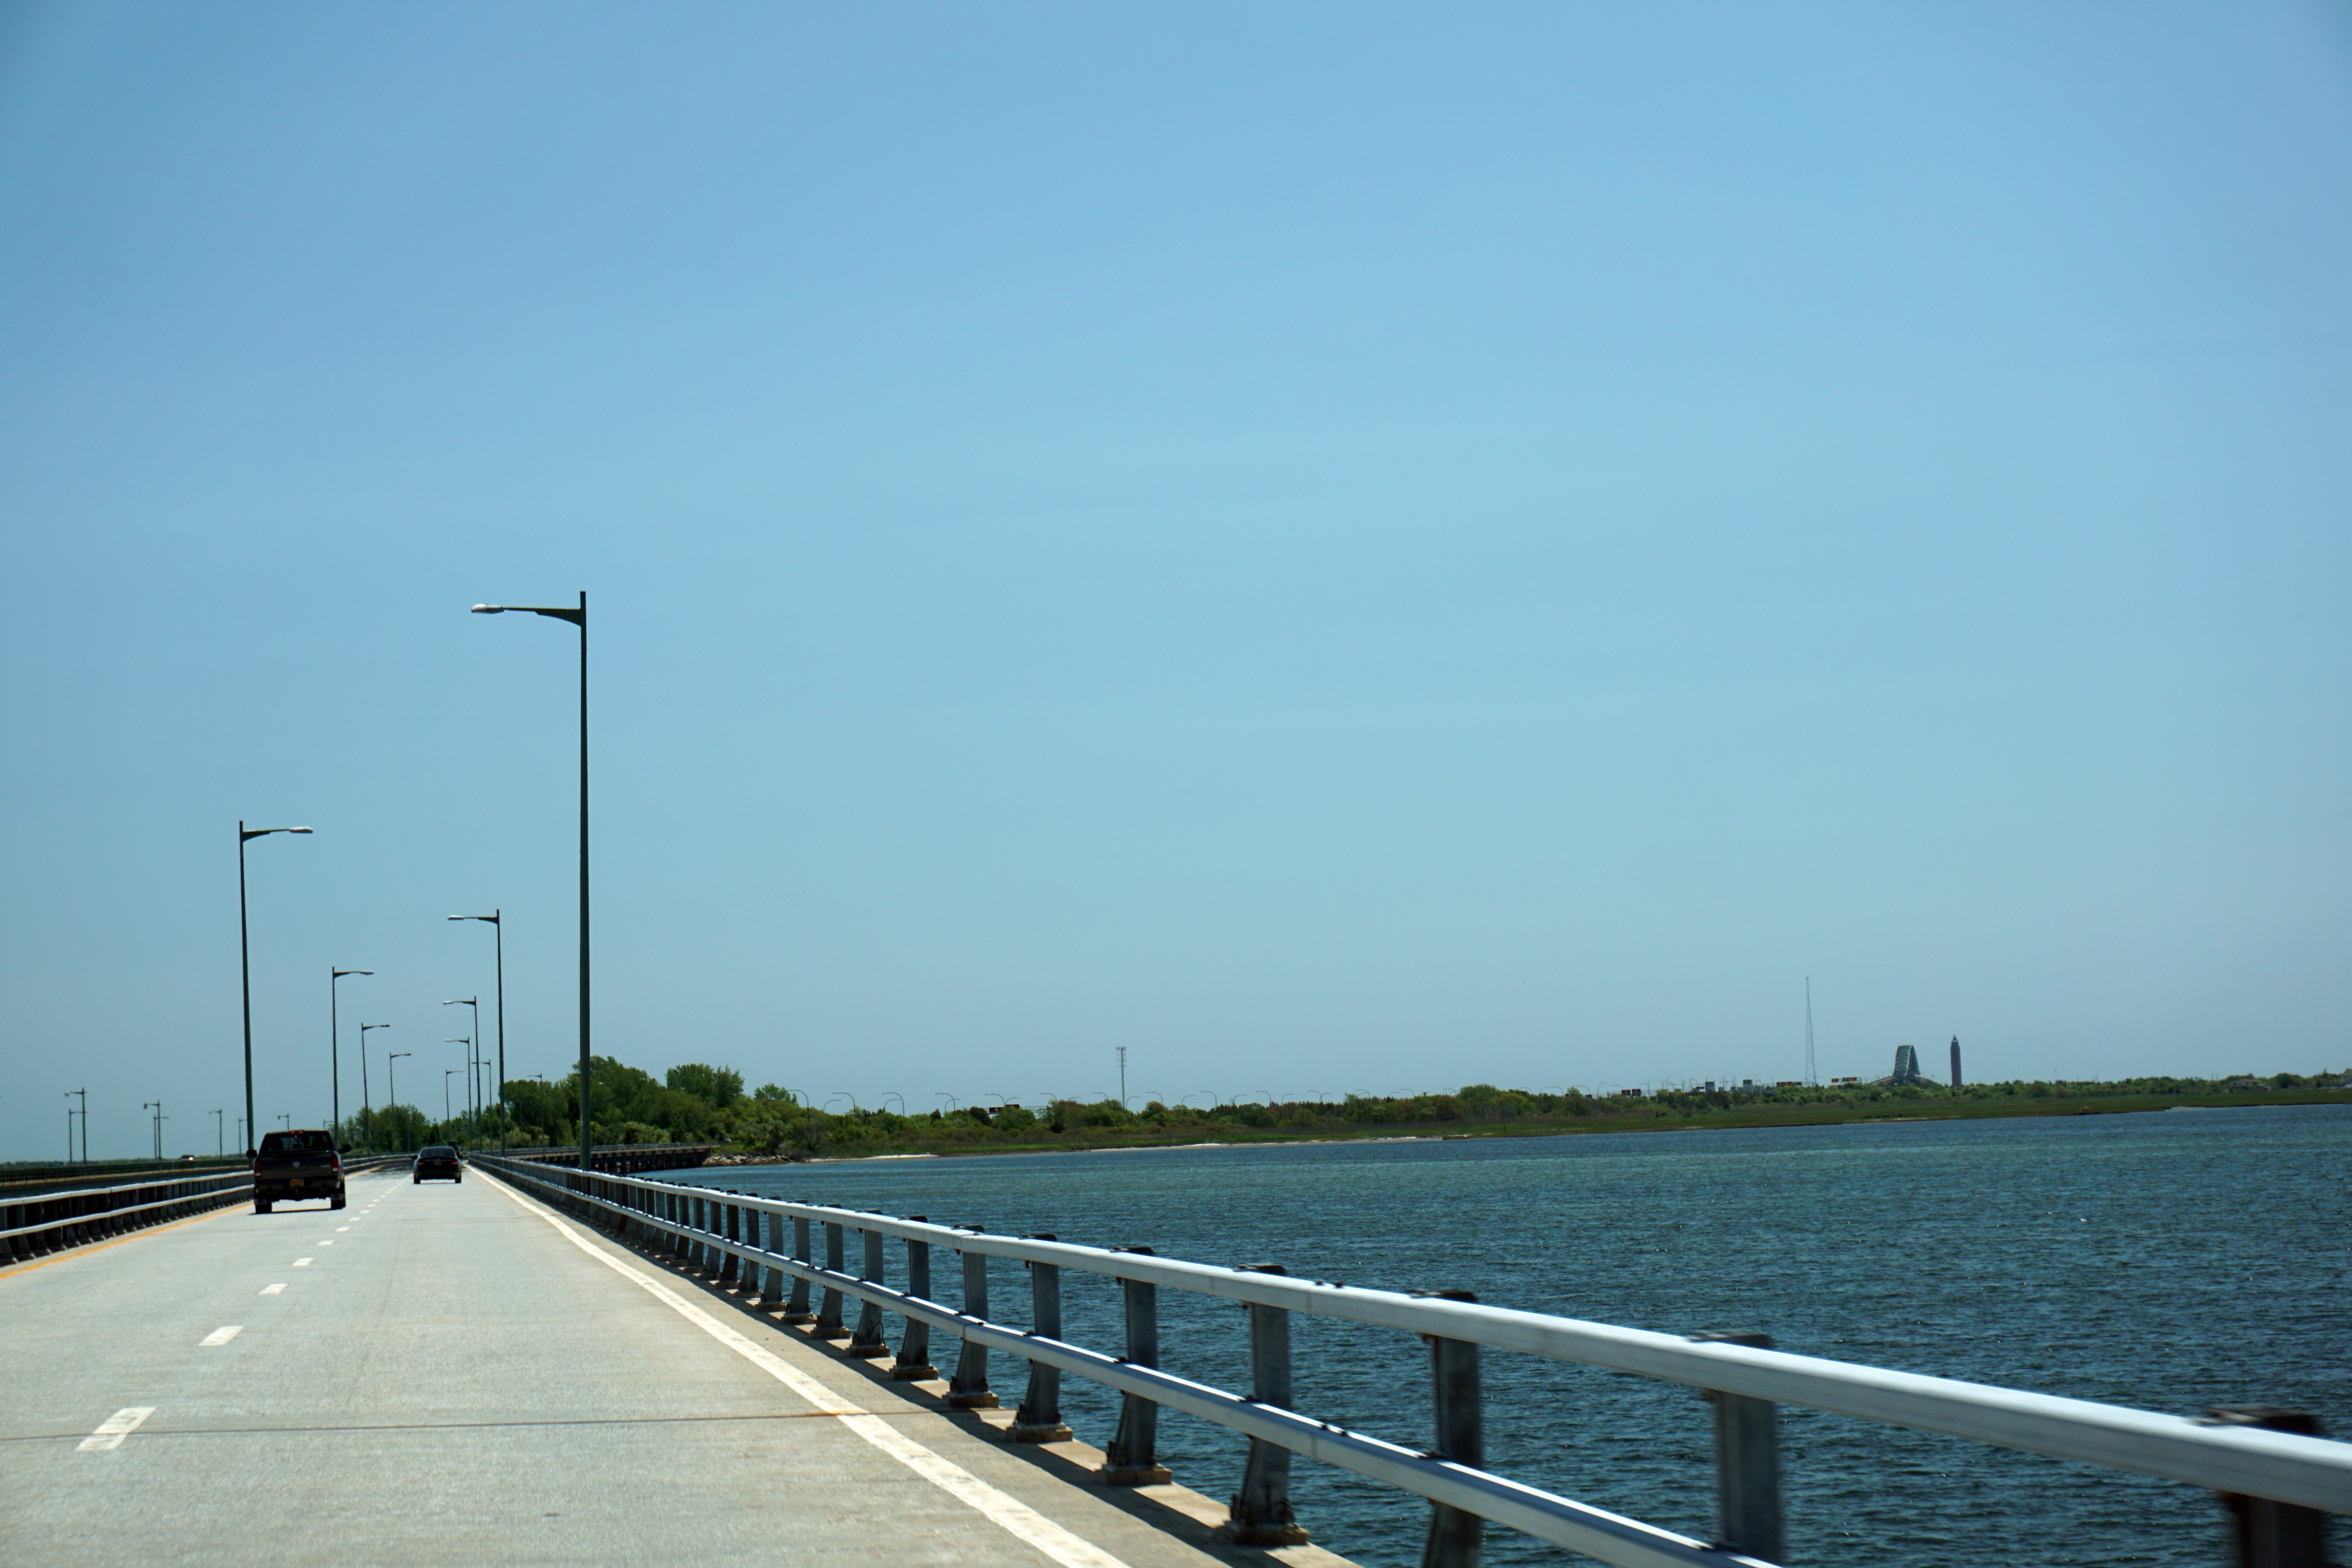
beach, sea, coast, horizon, boardwalk, road, bridge, highway, pier, walkway, infrastructure, beach day, nonbuilding structure, controlled access highway